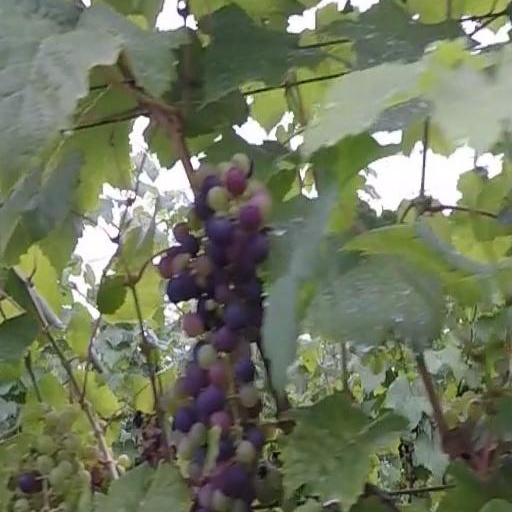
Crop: grape